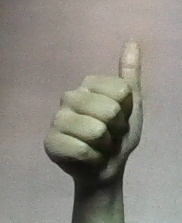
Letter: aleff